Vladimir Yaroshenko

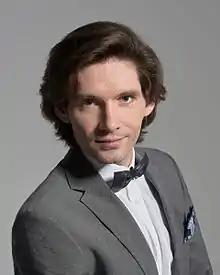
Yaroshenko in 2017

Vladimir Yaroshenko (Russian: Владимир Ярошенко; born November 2, 1985, in Slavyansk-na-Kubani) – Polish-Russian ballet dancer in type danseur noble, first soloist with Yury Grigorovich's Ballet Theatre, Krasnodar, trained in classical Russian ballet school. Polish resident since 2007, engaged with Teatr Wielki, Warsaw, where since September 2010 is a first soloist, and since January 2020 - a principal dancer of Polish National Ballet under direction of Krzysztof Pastor.